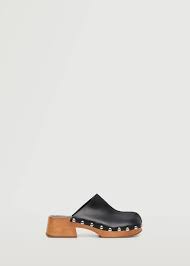
Label: Clog